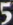
Number: 5